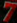
Number: 7